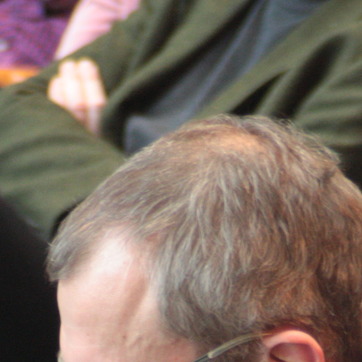
Material: hair